Karawang railway station

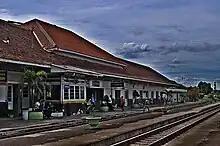
The emplacement of Karawang station seen from the east

Karawang Station has five railway lines with lines 2 and 3 being straight tracks. The architecture of the station building is in an Art Deco style, similar to the Rambipuji Station in Jember and Garut Station.